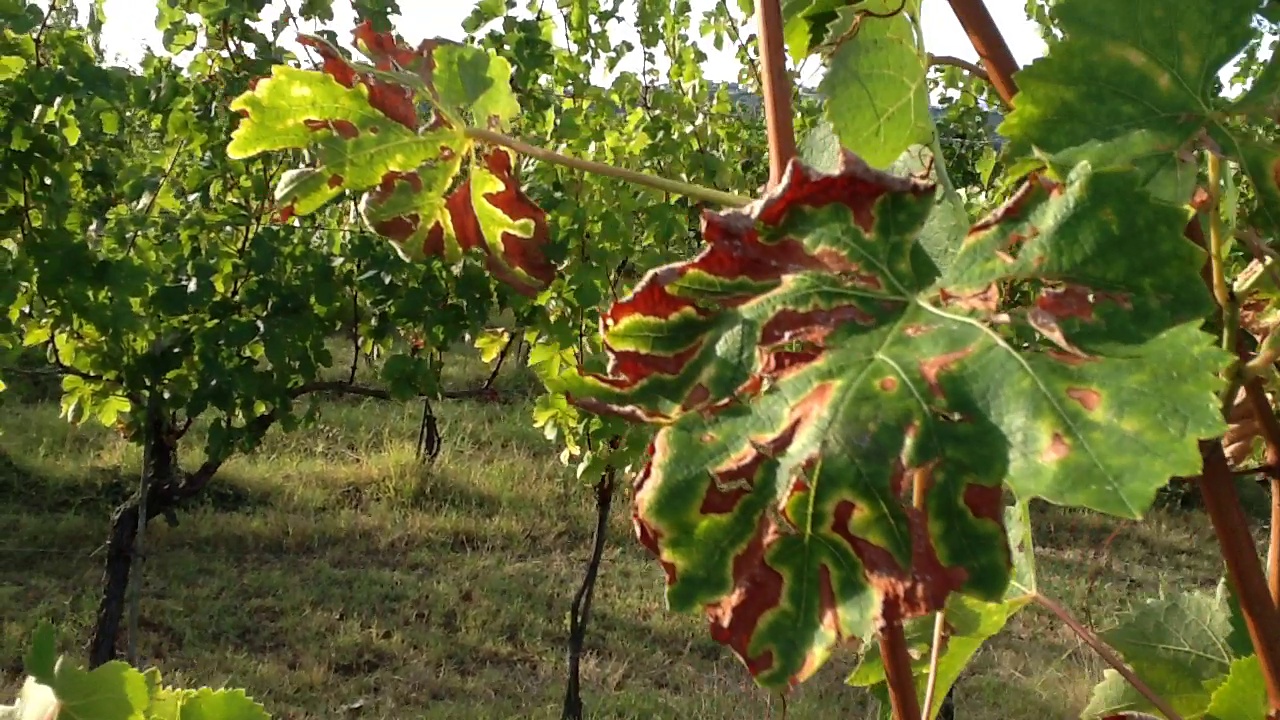
Label: esca